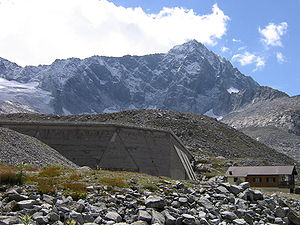
Adamello
Adamellos nordside med Venerocolodemningen i forgrunden
Adamello eller Adamello-Presanella er en 3000-3500 meter høj bjergkæde i den sydlige rand af de italienske Alper. Det er en del af de Sydlige kalkalper og ligger i provinserne Trento og Brescia. Navnet på bjergkæden henviser til de to højeste toppe, Adamello og Presanella.